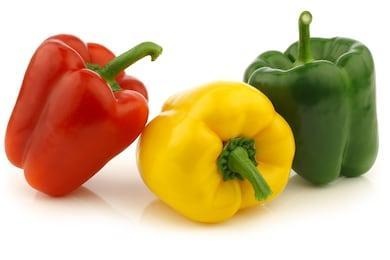
Label: capsicum